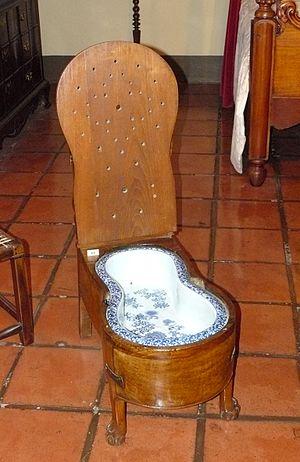
Un bidet est un meuble d'eau destiné au lavage, dit intime, des parties génitales, de l'anus, et des pieds.